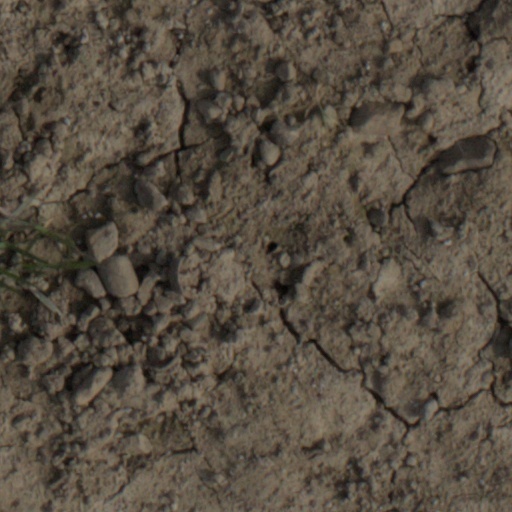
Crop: wheat